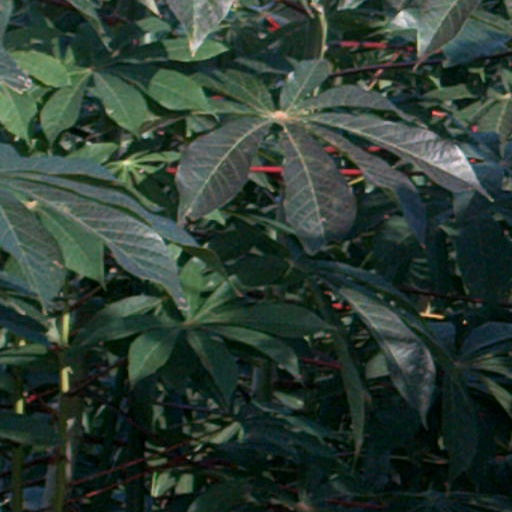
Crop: cassava